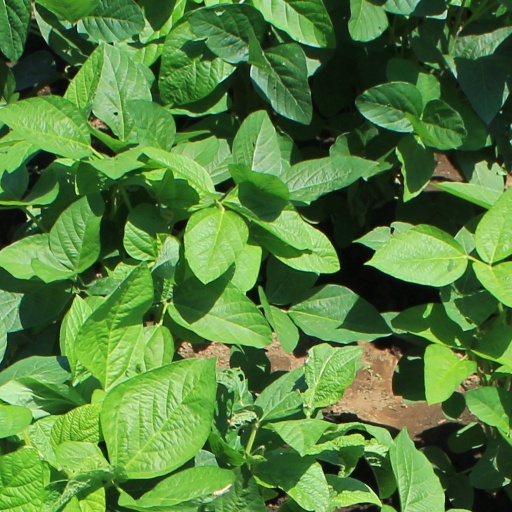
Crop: soybean